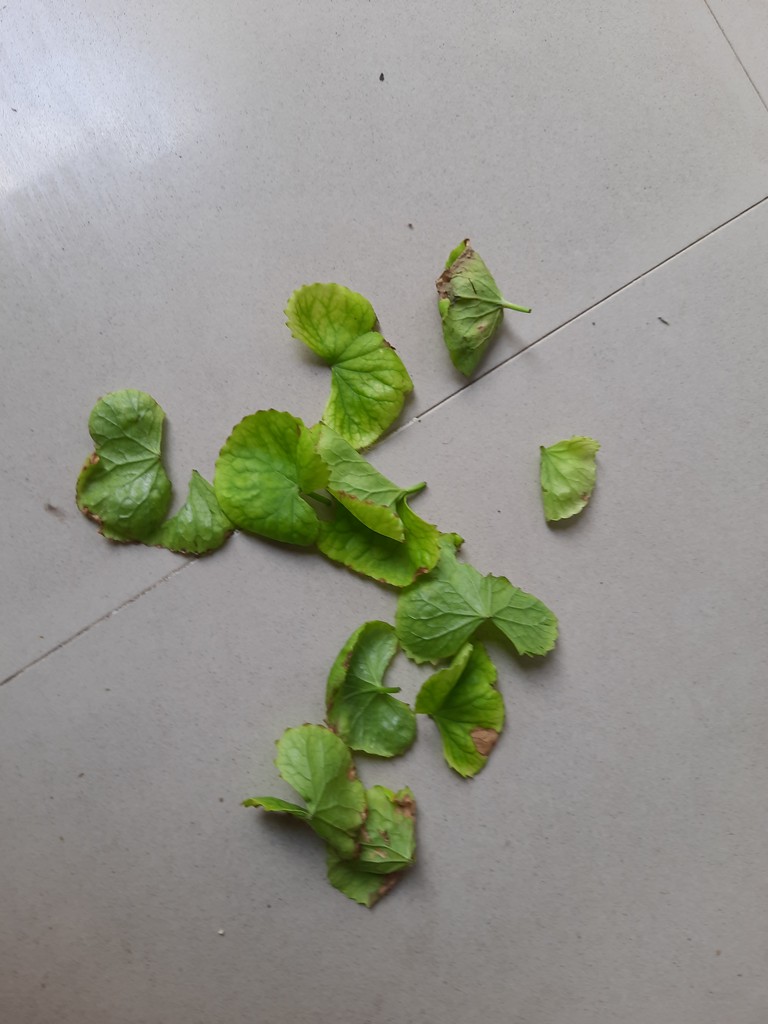
Label: Unhealthy